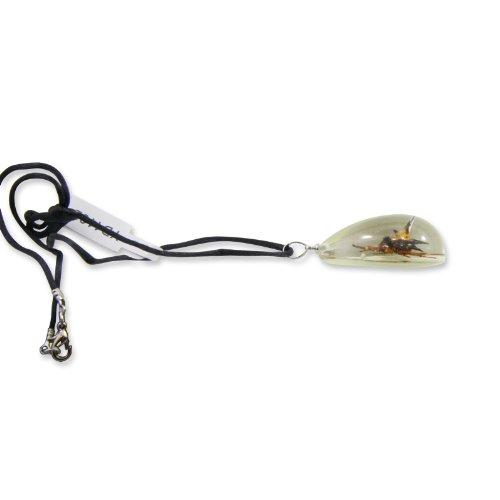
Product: REALBUG Spiny Spider Glow in The Dark Necklace, Small
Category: Toys & Games | Kids' Electronics
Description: REAL Spiny Spider Necklace.
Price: $9.01
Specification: ProductDimensions:1.2x0.8x0.5inches|ItemWeight:0.16ounces|ShippingWeight:0.32ounces(Viewshippingratesandpolicies)|ASIN:B004H2M99M|Itemmodelnumber:YD1102|Manufacturerrecommendedage:5-15years